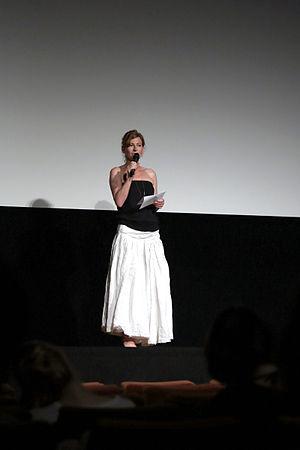
Tatjana Alexander est une actrice allemande et autrichienne.